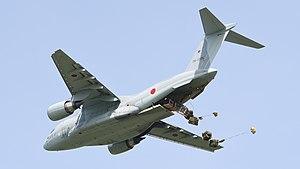
Le Kawasaki C-2 est un avion de transport militaire japonais, de la même catégorie de taille que l'Airbus A400M européen.